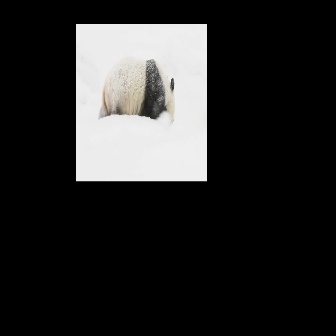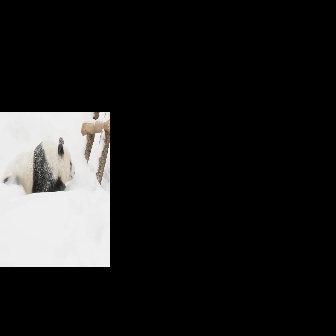
  Please identify the target specified by the bounding box [97,57,174,134] in the first image and locate it in the second image. Return the coordinates in [x_min,y_min,x_max,y_max] format.
Answer: [0,135,75,211]